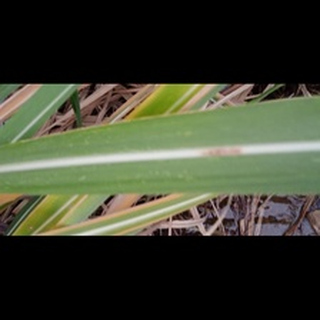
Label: sugarcane_red_rot